Khorasan

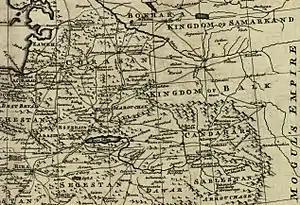
A map of Persia by Emanuel Bowen showing the names of territories during the Persian Safavid dynasty and Mughal Empire of India ( 1500–1747)

By the late Middle Ages, the term lost its administrative significance, in the west only being loosely applied among the Turko-Persian dynasties of modern Iran to all its territories that lay east and north-east of the Dasht-e Kavir desert. It was therefore subjected to constant change, as the size of their empires changed. In the east, "Khwarasan" likewise became a term associated with the great urban centers of Central Asia. It is mentioned in the "Baburnama" (from the 1580s) that: